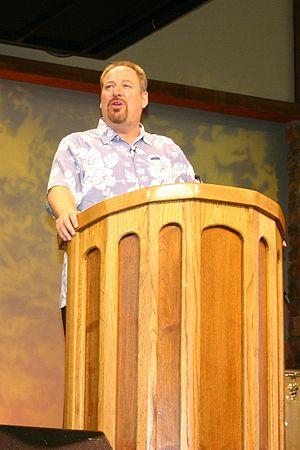
Richard D. Warren est un pasteur chrétien évangélique baptiste, fondateur de Saddleback Church, affiliée à la Convention baptiste du Sud, à Lake Forest en Californie aux États-Unis. Il est l'initiateur du P.E.A.C.E. Plan et l’auteur de nombreux ouvrages chrétiens, notamment Une vie motivée par l'essentiel.